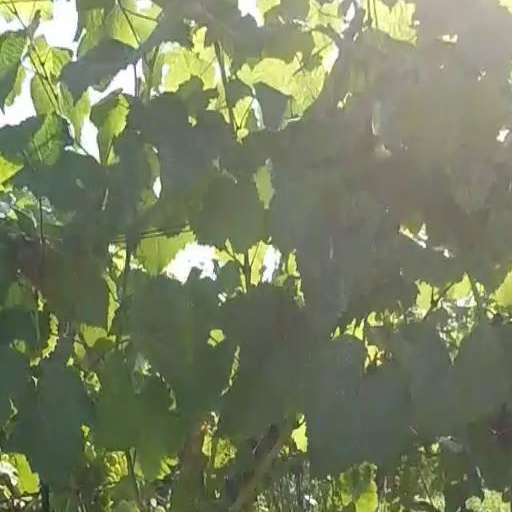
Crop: grape